Sepideh (singer)

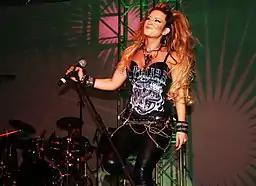

Sepideh (born 14 January 1976) is an Iranian-born singer. She has recorded and toured around the world multiple times, performing songs in multiple languages including Persian, English, Armenian, Arabic, Kurdish and Turkish.